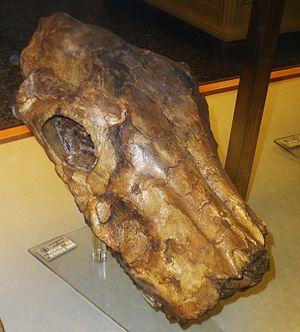
Equus sivalensis est une espèce éteinte d'équidés découverte dans les montagnes du Siwalik. Elle vivait à la fin du Pléistocène et s’est éteinte lors de l’extinction du Quaternaire.